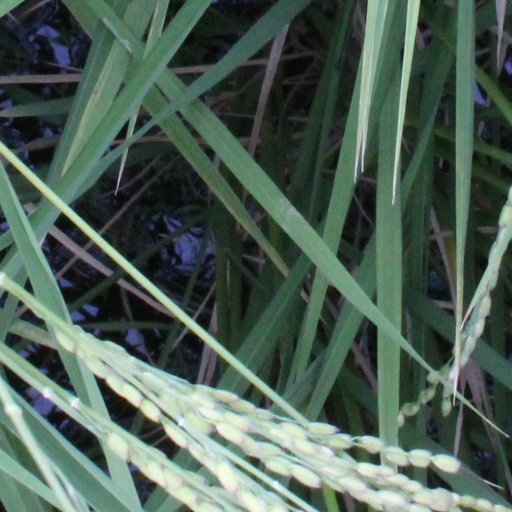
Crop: rice